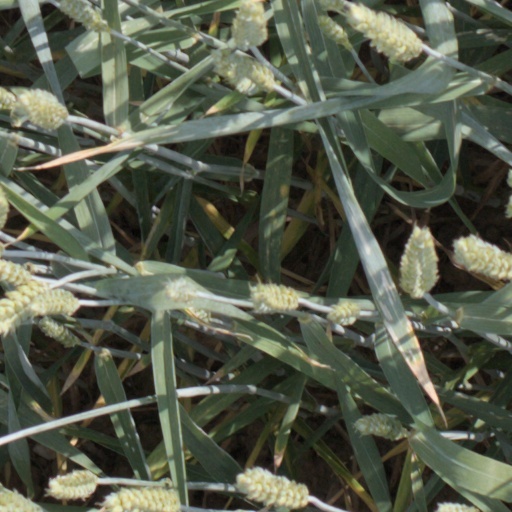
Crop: wheat